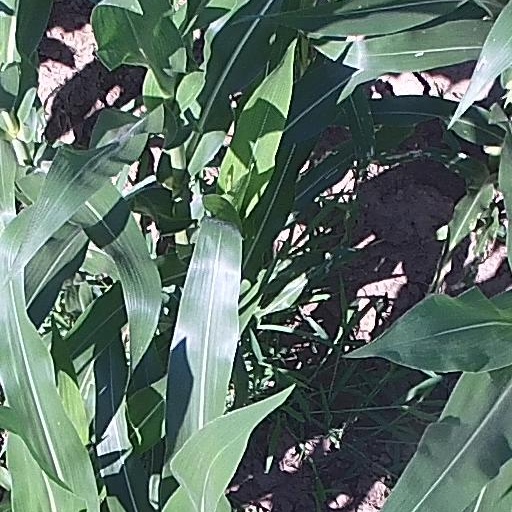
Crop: maize; corn